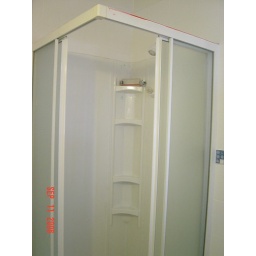
Shower in bathroom on second floor